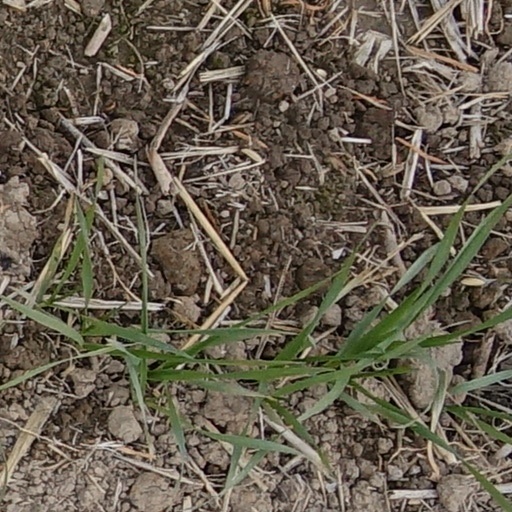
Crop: wheat